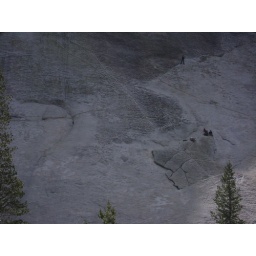
the trees in front of this rock were 100' tall